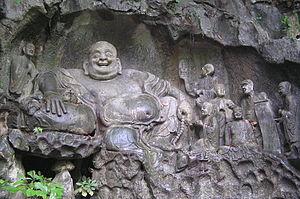
Maitreya, est un Mahābodhisattva qui serait le prochain Bouddha à venir lorsque le dharma, l'enseignement du bouddha Shakyamuni, aura disparu.
Budai ou Hotei, Bố Đại, également connu sous le surnom de « Bouddha rieur », est une figure majeure, dans la tradition populaire, en Asie, et notamment dans le bouddhisme, le taoïsme, et le shintoïsme. Il représente généralement la générosité, la fortune et l'abondance.